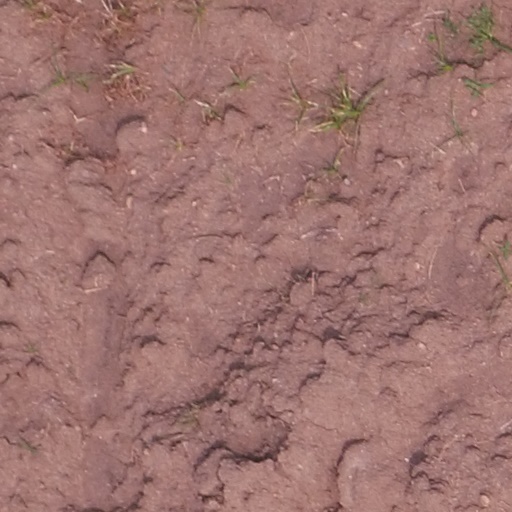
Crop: maize; corn